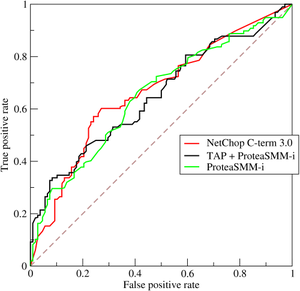
En statistiques, un test statistique est une procédure de décision entre deux hypothèses. Il s'agit d'une démarche consistant à rejeter ou à ne pas rejeter une hypothèse statistique, appelée hypothèse nulle, en fonction d'un jeu de données.
La fonction d’efficacité du récepteur, plus fréquemment désignée sous le terme « courbe ROC » dite aussi caractéristique de performance ou courbe sensibilité/spécificité, est une mesure de la performance d'un classificateur binaire, c'est-à-dire d'un système qui a pour objectif de catégoriser des éléments en deux groupes distincts sur la base d'une ou plusieurs des caractéristiques de chacun de ces éléments. Graphiquement, on représente souvent la mesure ROC sous la forme d'une courbe qui donne le taux de vrais positifs en fonction du taux de faux positifs.